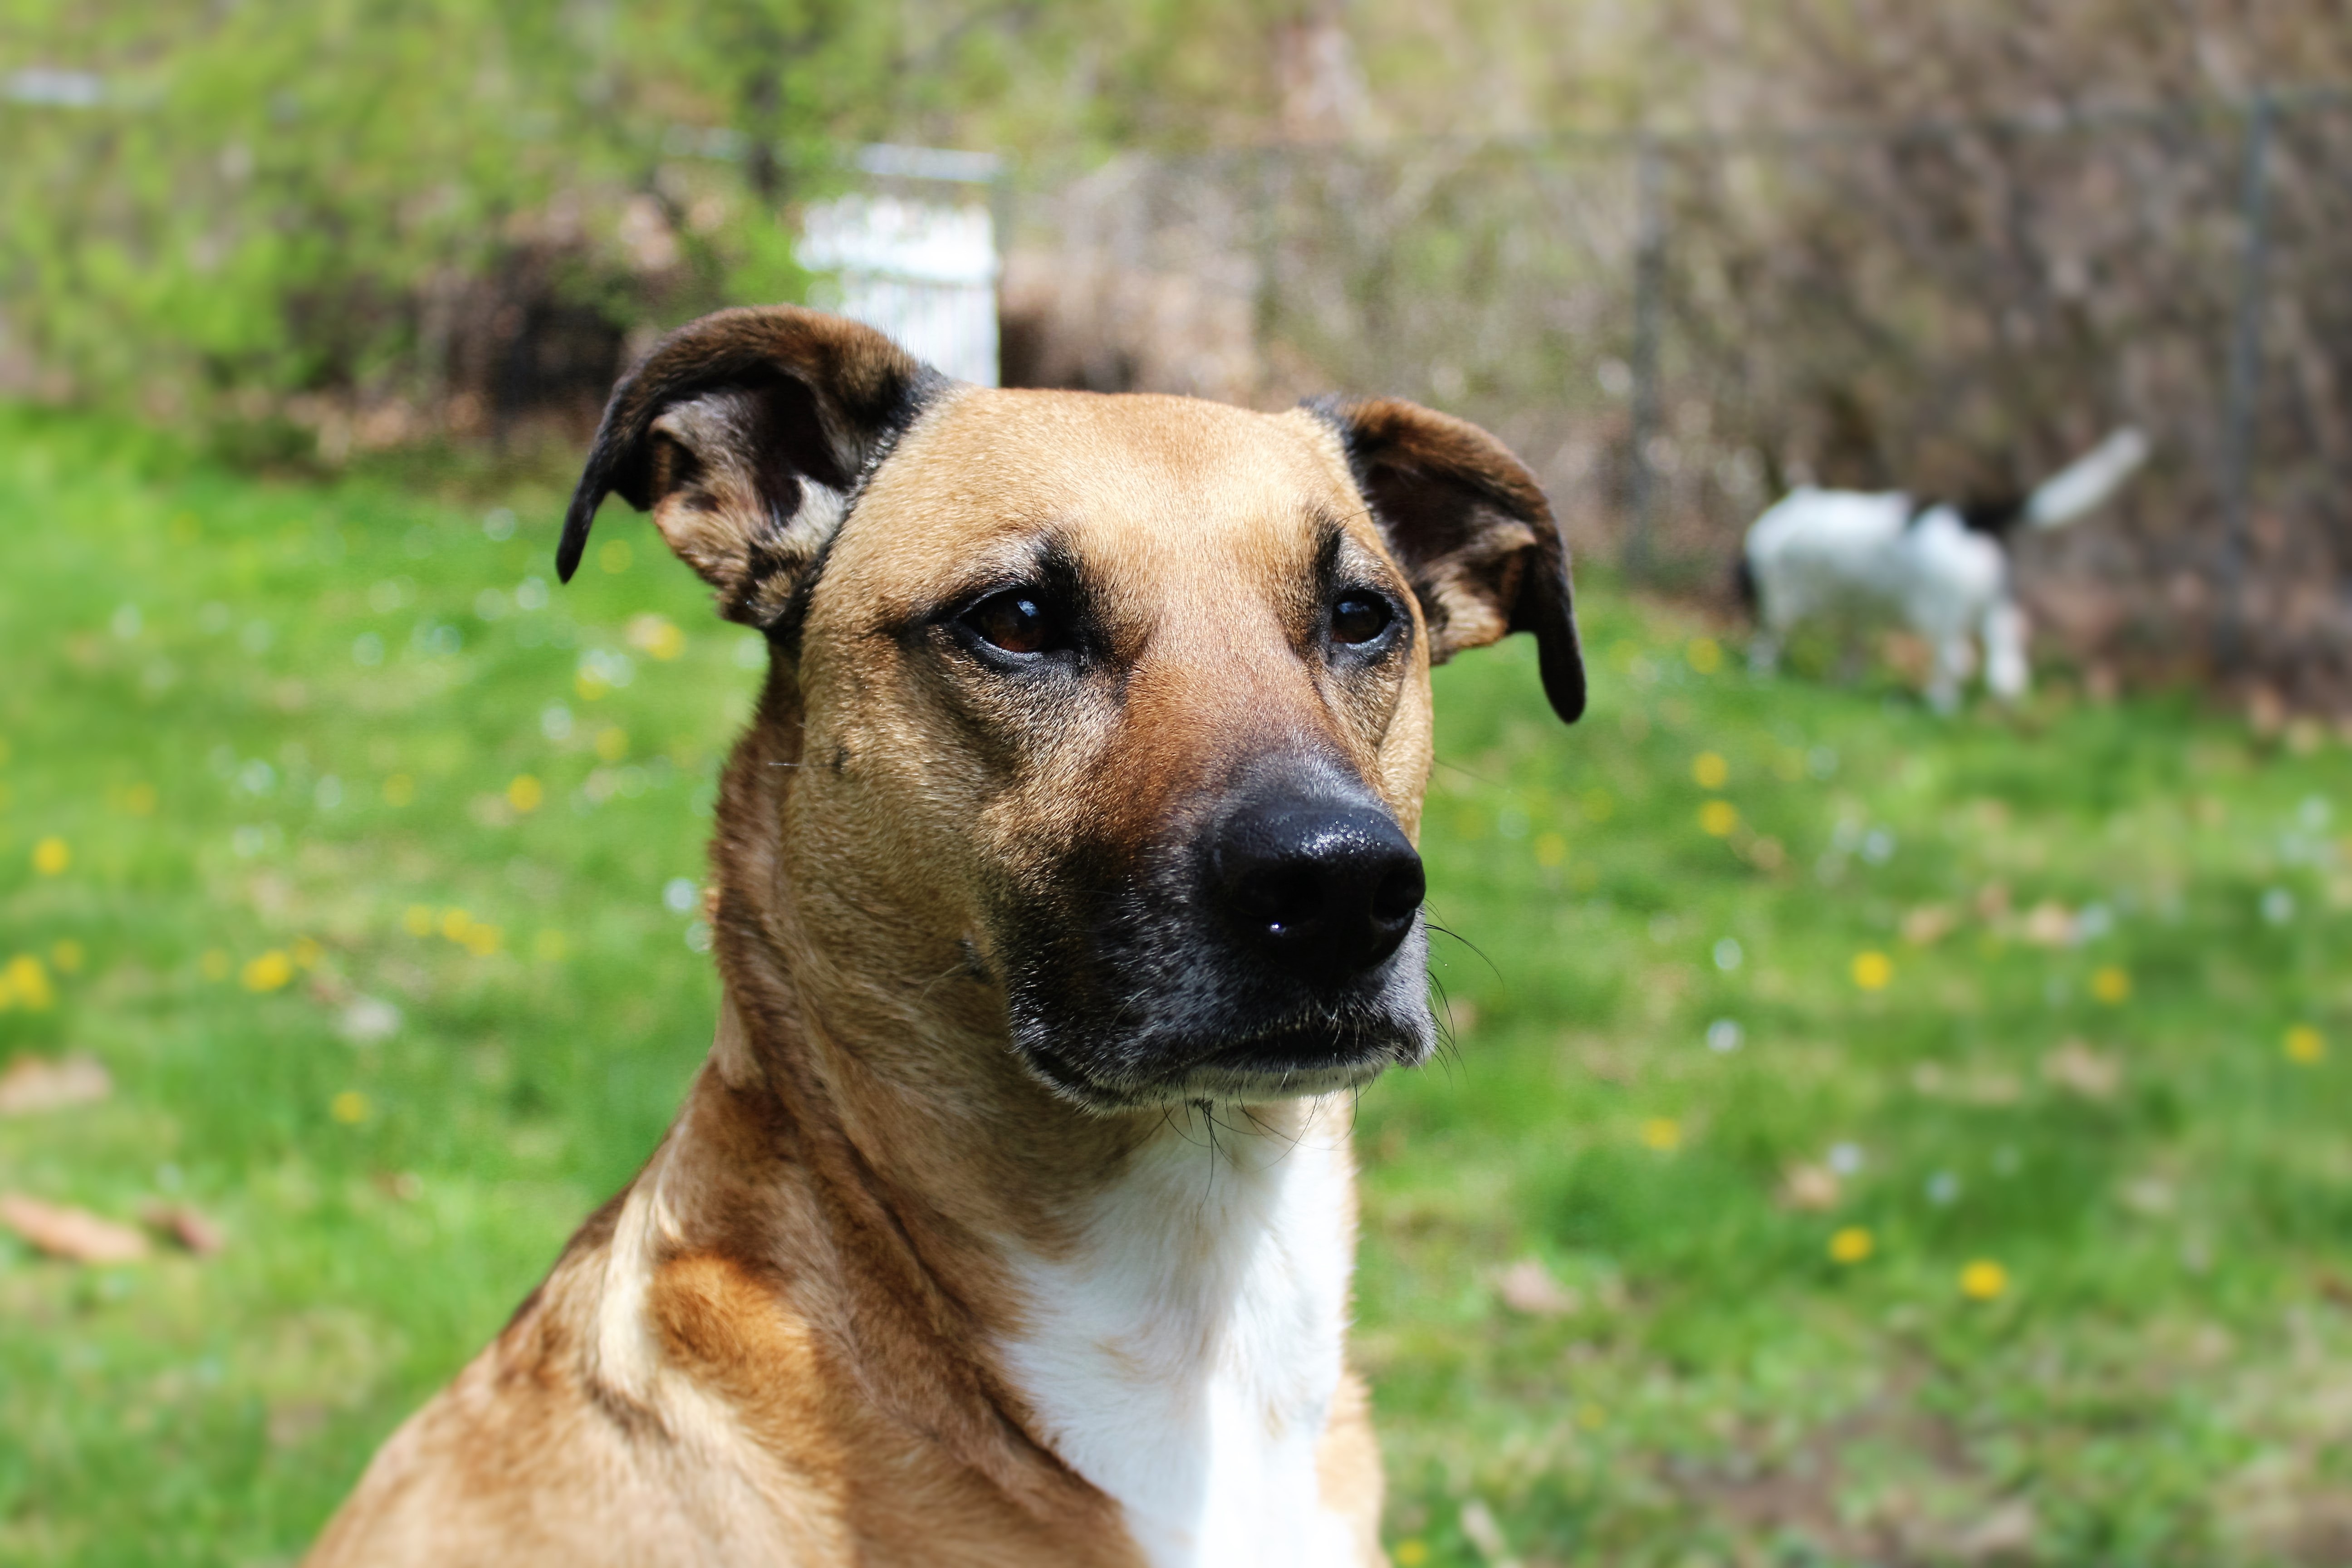
dog, mammal, vertebrate, dog breed, dog like mammal, terrier, black mouth cur, dog crossbreeds, street dog, carnivoran